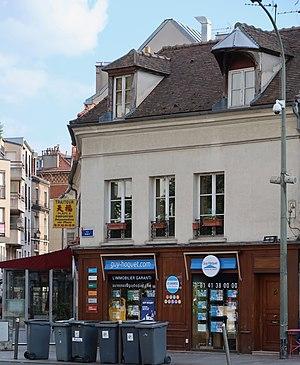
Maison du XVIIIe siècle, place Henri-IV à Suresnes (Hauts-de-Seine).
La place Henri-IV est une voie publique de la commune de Suresnes, dans le département français des Hauts-de-Seine.
L'histoire de Suresnes, commune de la banlieue ouest de Paris, est particulièrement liée à sa position géographique singulière, entre la Seine et le mont Valérien, l'un des points les plus élevés de l'agglomération parisienne. Ses activités économiques se développent ainsi historiquement en lien avec cet environnement, de la pêche sur le fleuve, en passant par la culture de la vigne sur les coteaux, l'industrie automobile et aéronautique le long de la Seine et, depuis la création du centre d'affaires de La Défense dans les communes voisines de Courbevoie et de Puteaux, par l'accueil de sièges de grandes entreprises.